USS Harry S. Truman

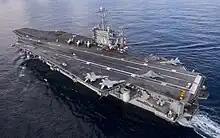
"Harry S. Truman" on carrier qualifications in the Atlantic in December 2012: Three C-2A Greyhounds are parked adjacent to the ship's island; behind them is a single SH-60F Seahawk; a second Seahawk is parked on the starboard side aft with an F/A-18E Super Hornet; an X-47B UCAV is taxiing from the port side aft, about to pass a pair of F/A-18F Super Hornets parked on the port side overhang.

On 7 April, Norfolk Naval Shipyard completed the ship's nuclear power plant modernization and testing was to begin to ensure her readiness for sea trials lasting 90 days. "Harry S. Truman" returned to the U.S. Navy fleet in the summer of 2012.